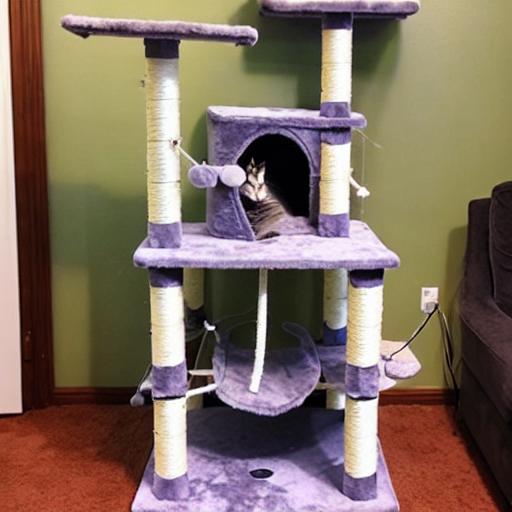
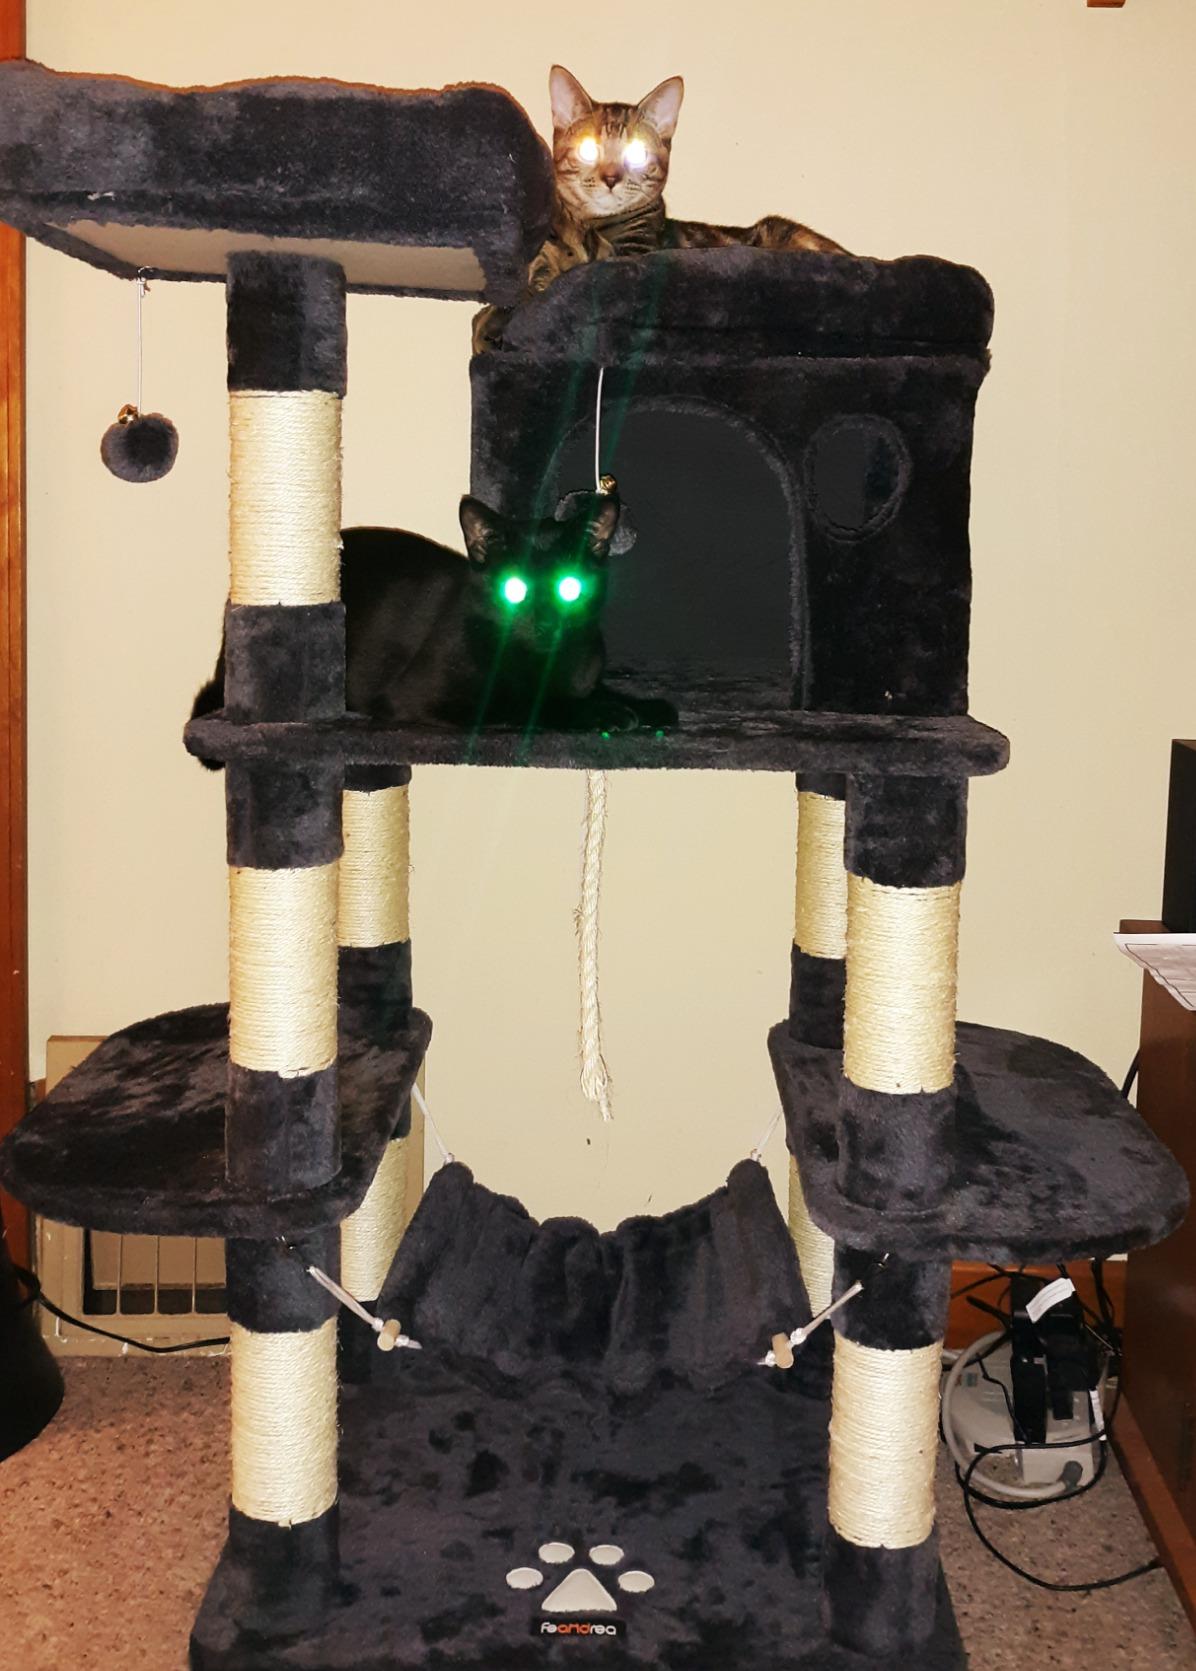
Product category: items_cat tree
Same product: no